Zastava TERVO

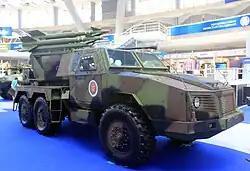
PASARS-16

In cooperation with FAP, the company manufactures armoured cabins for military vehicles such as cabins for PASARS-16, modernized and modular M-77 Oganj and armoured launcher for ALAS missile.